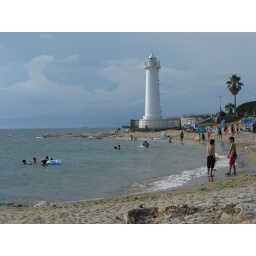
The lighthouse at Noma, on the coast of the Chita Peninsula, near Nagoya.